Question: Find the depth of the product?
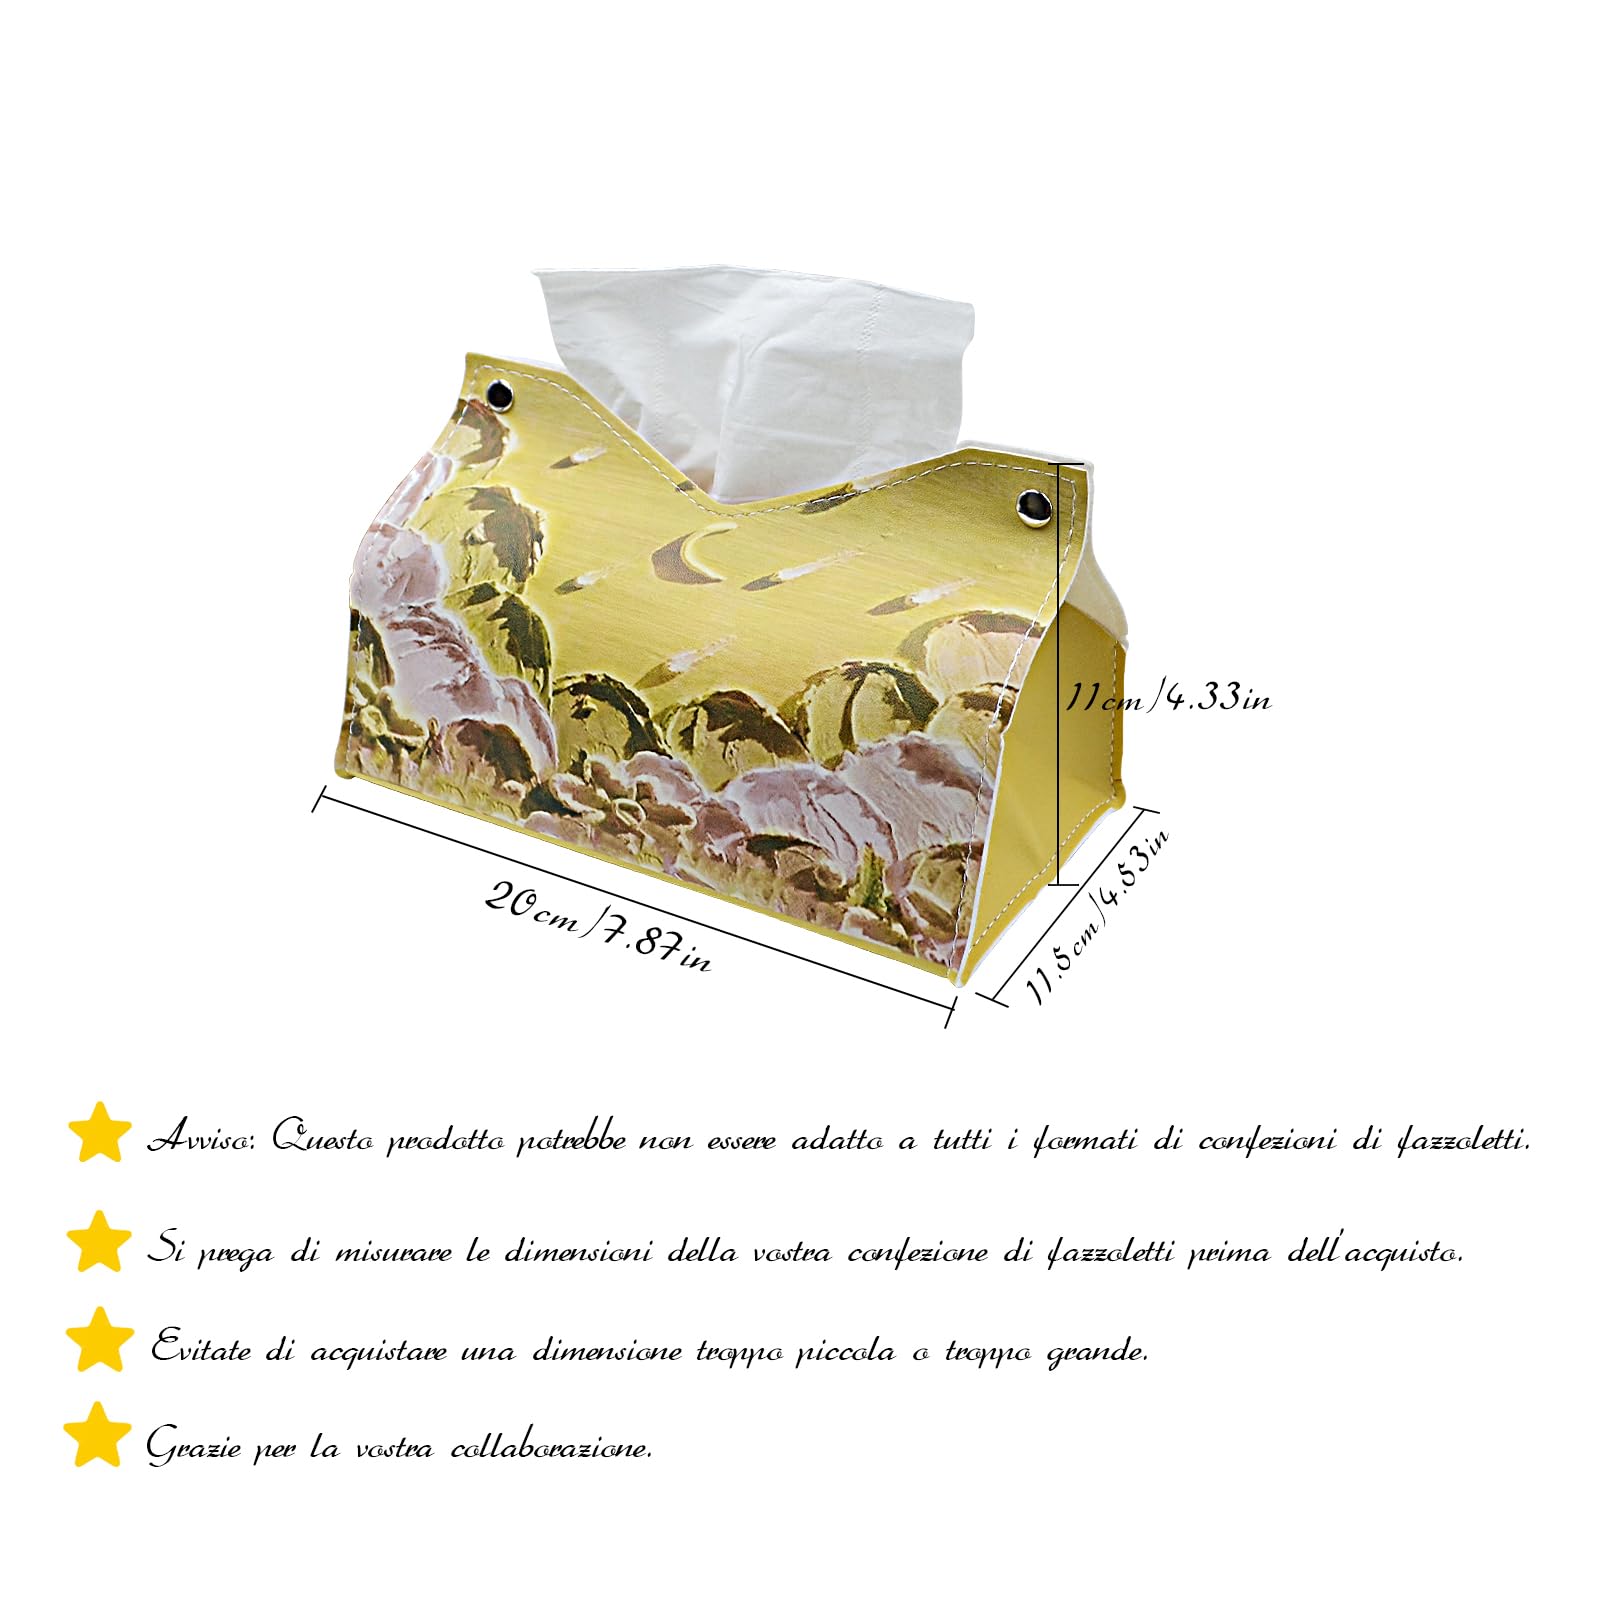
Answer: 20.0 centimetre